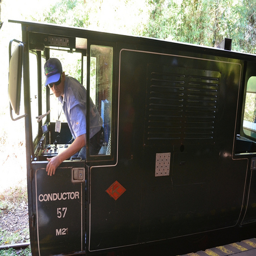
A man driving a train on a track, during the day.
A conductor crouching in a small black train engine.
this is a man driving a green train
A train operator sitting in the front of a train ride.
A man guiding a train down a train track.